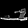
Label: Sandal